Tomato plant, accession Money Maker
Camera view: tilt-top (135 deg); turntable rotation: 300 degrees
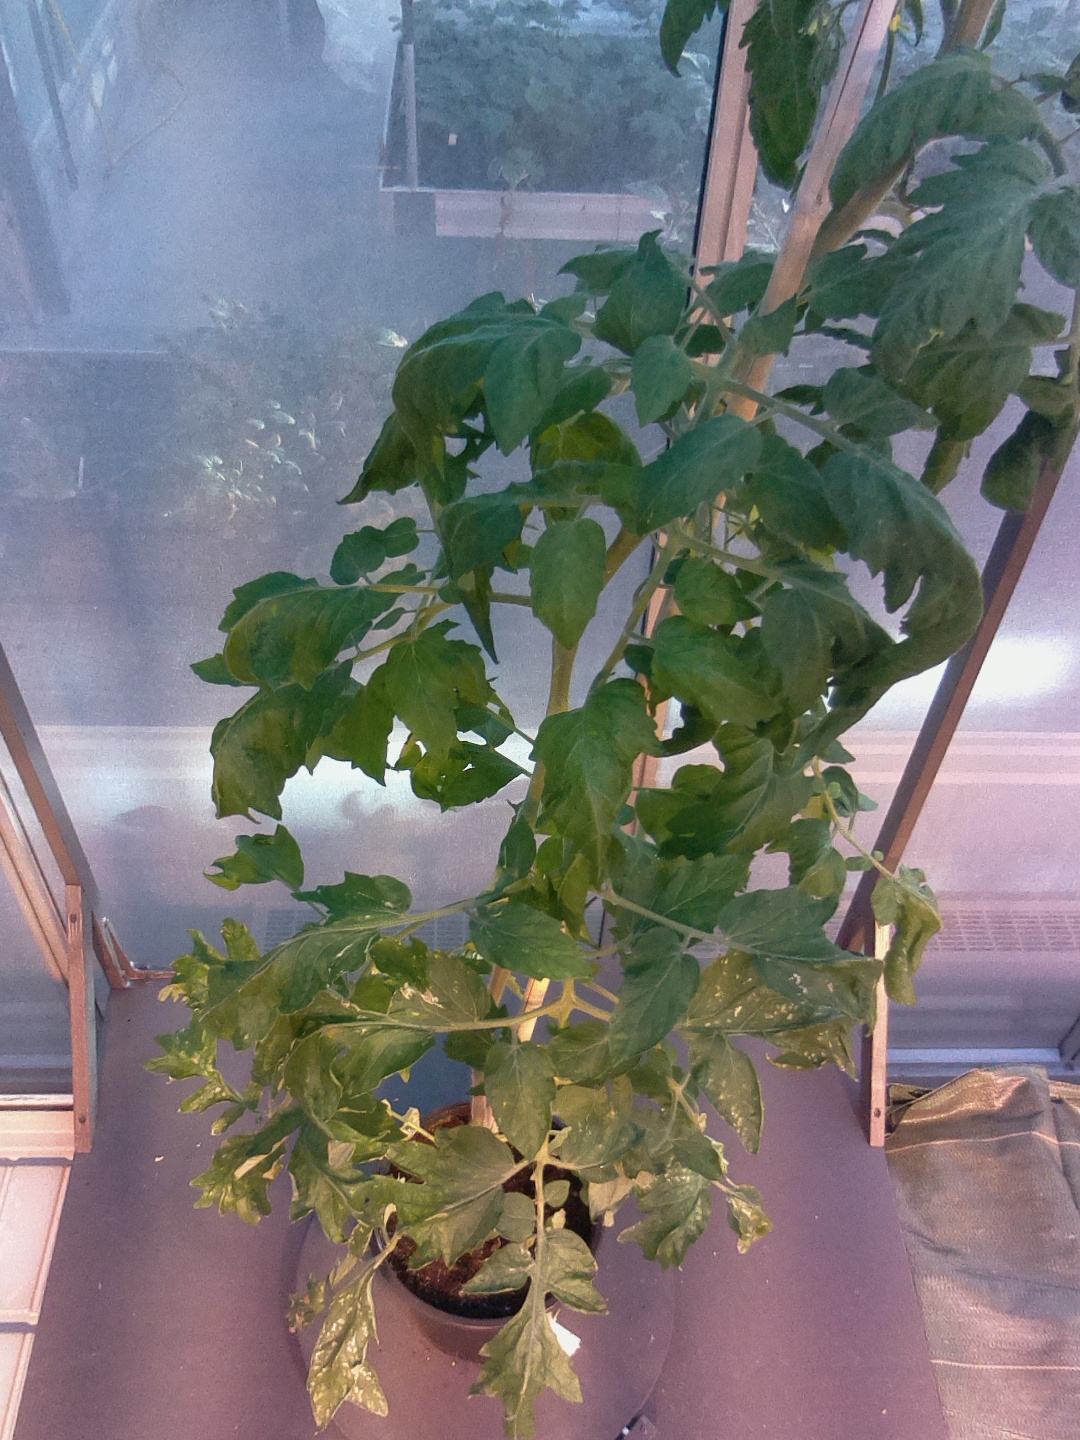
BBCH growth stage 67: Full flowering, 70%-80% of flowers open, more petals falling